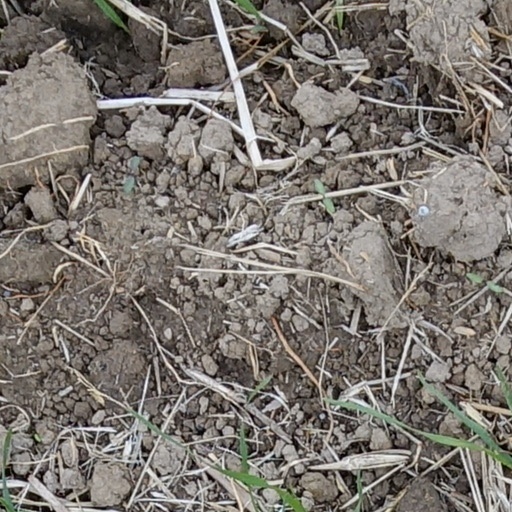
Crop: wheat